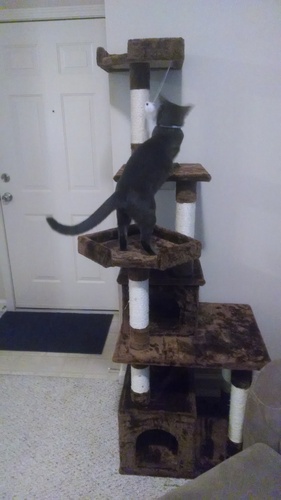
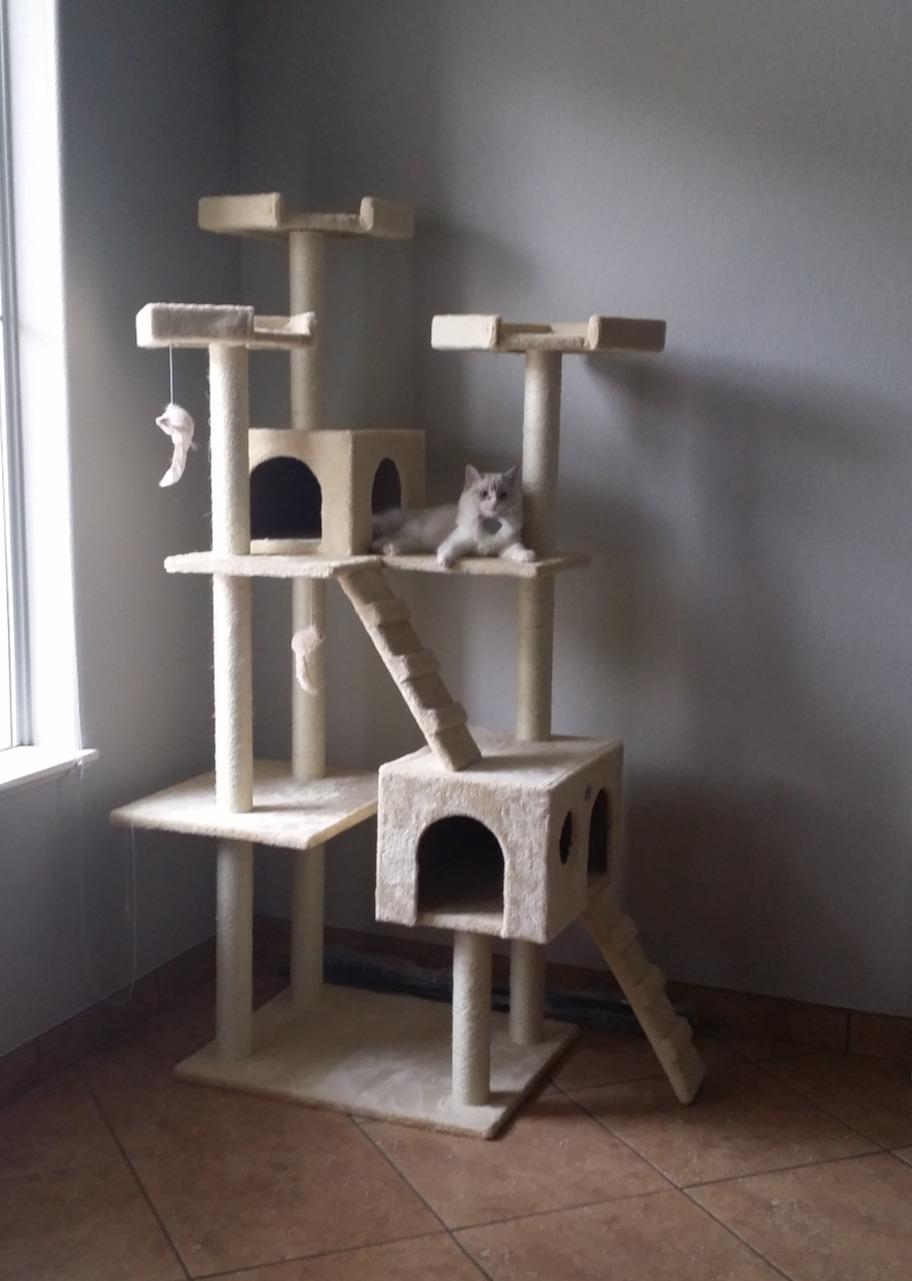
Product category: items_cat tree
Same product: no